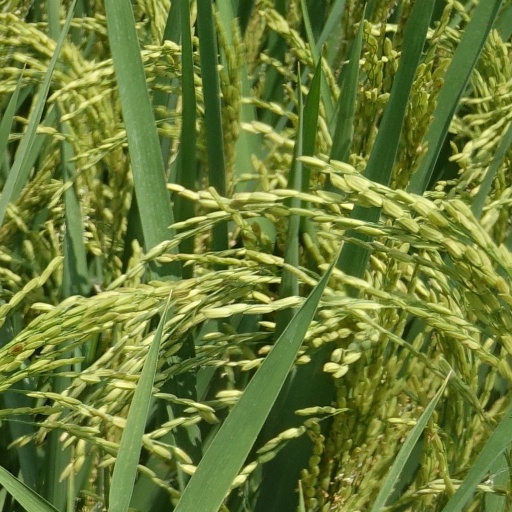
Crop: rice